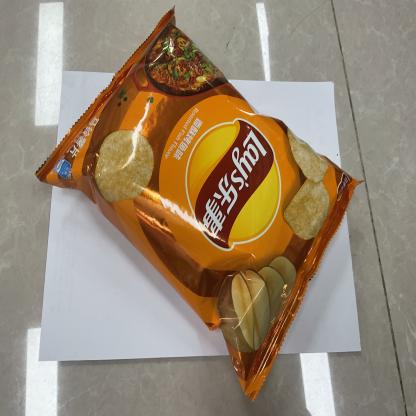
Label: plastics